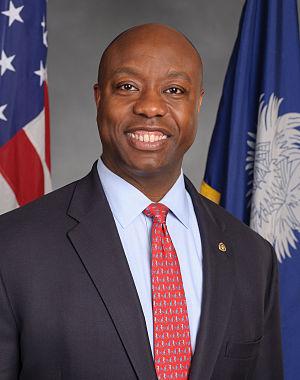
Depuis l'indépendance des États-Unis, l'État de Caroline du Sud élit deux sénateurs, membres du Sénat fédéral.
Timothy Eugene Scott, dit Tim Scott, né le 19 septembre 1965 à Charleston, est un homme politique américain, membre du Parti républicain et sénateur de la Caroline du Sud au Congrès des États-Unis depuis 2013.
La Caroline du Sud est un État du Sud des États-Unis, dont la capitale et la plus grande ville est Columbia. Avec une population de 4 625 364 habitants en 2010 sur une superficie de 82 965 km², l'État est le 24ᵉ du pays par sa population et le 40ᵉ par sa taille. Divisé en 46 comtés, il est bordé à l'ouest et au sud par la Géorgie, au nord par la Caroline du Nord et à l'est par l'Océan Atlantique. La Caroline du Sud fait partie des Treize Colonies qui fondèrent les États-Unis à la suite de la Guerre d'indépendance. En raison de son climat subtropical humide, l'État est fréquemment touché par des tornades et des cyclones tropicaux durant les mois d'été.